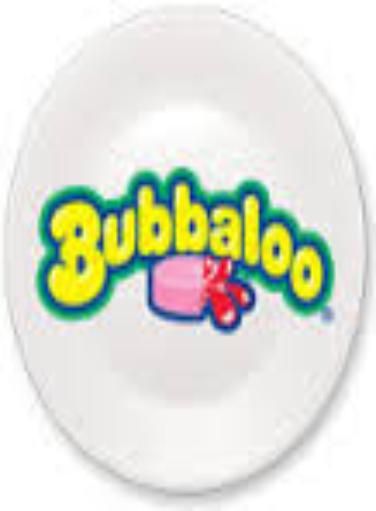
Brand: Bubbaloo
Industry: Food